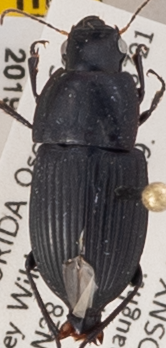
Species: Anisodactylus haplomus
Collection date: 2019-04-23
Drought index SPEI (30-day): -0.764
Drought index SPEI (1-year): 1.69
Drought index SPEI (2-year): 1.93